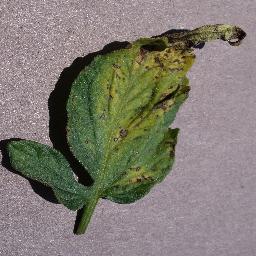
Label: Tomato___Septoria_leaf_spot